Chhuti Khan

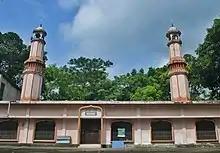
Chhuti Khan Mosque in Jorarganj, Mirsarai.

Nusrat Khan, better known as Chhuti Khan, was a military commander of the Bengal Sultanate and Governor of Chittagong in the early 16th century.